Ivanovism

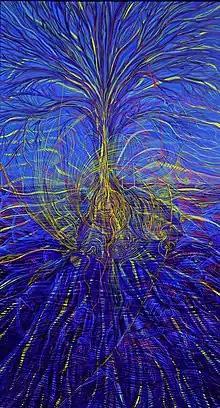
"Wintery Dream of a Little Tree", by the Russian artist Lola Lonli, 2012.

Porfiry Korneyevich Ivanov was born on 20 February 1898 in the village of Orekhovka in Luhansk Oblast, Russian Empire, from the family of a miner. He graduated from the fourth grade at a parish school, and went to work at the age of 15. The situation of constant material need he endured in his childhood left an indelible imprint on his character; this, most likely, influenced the strict rules of the creed he would have later preached, such as the abstinence from excesses of food, clothing, and "unnecessary" labour. In his youth, Ivanov was known for his cocky and even hooligan character, and took part in village fistfights as the ringleader; he even served in prison for having stolen a pair of boots. During the Russian Revolution (1917–1923), he was sympathetic towards the Bolsheviks, studied Marxist literature, participated in collectivisation and in the closure of churches, and was admitted as a member of the Communist Party of the Soviet Union. He also worked as a supplier at a metallurgical plant and led an "artel" of workers.